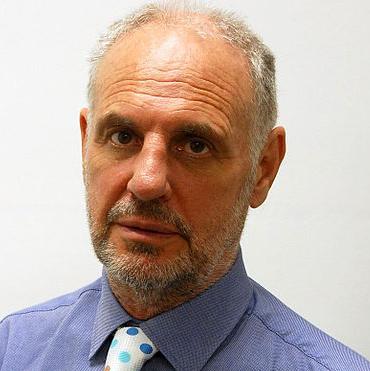
Age: 61